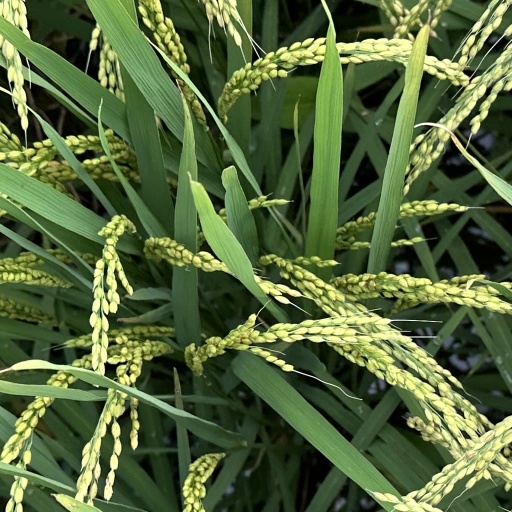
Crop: rice